Ciril Zlobec

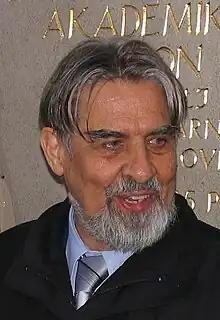
Ciril Zlobec (April 2005)

Ciril Zlobec (4 July 1925 – 24 August 2018) was a Slovene poet, writer, translator, journalist and former politician. He is best remembered for his poems, publishing several volumes of poetry in his lifetime. In 1990 he became a member of the Presidency of Slovenia at a critical time for Slovene independence.